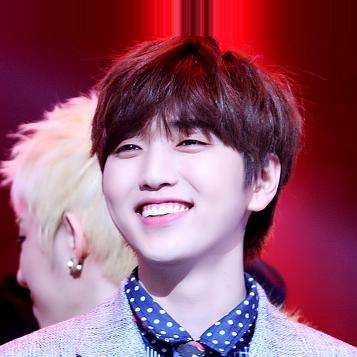
Age: 20